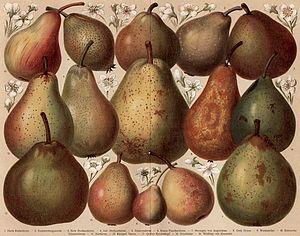
Variétés de poires d'après le pomologiste Edouard Lucas.
L'Alexandre Lucas est une variété de poire.
La poire est le fruit à pépins comestible au goût doux et sucré, produit par le poirier commun, arbre de la famille des Rosaceae.